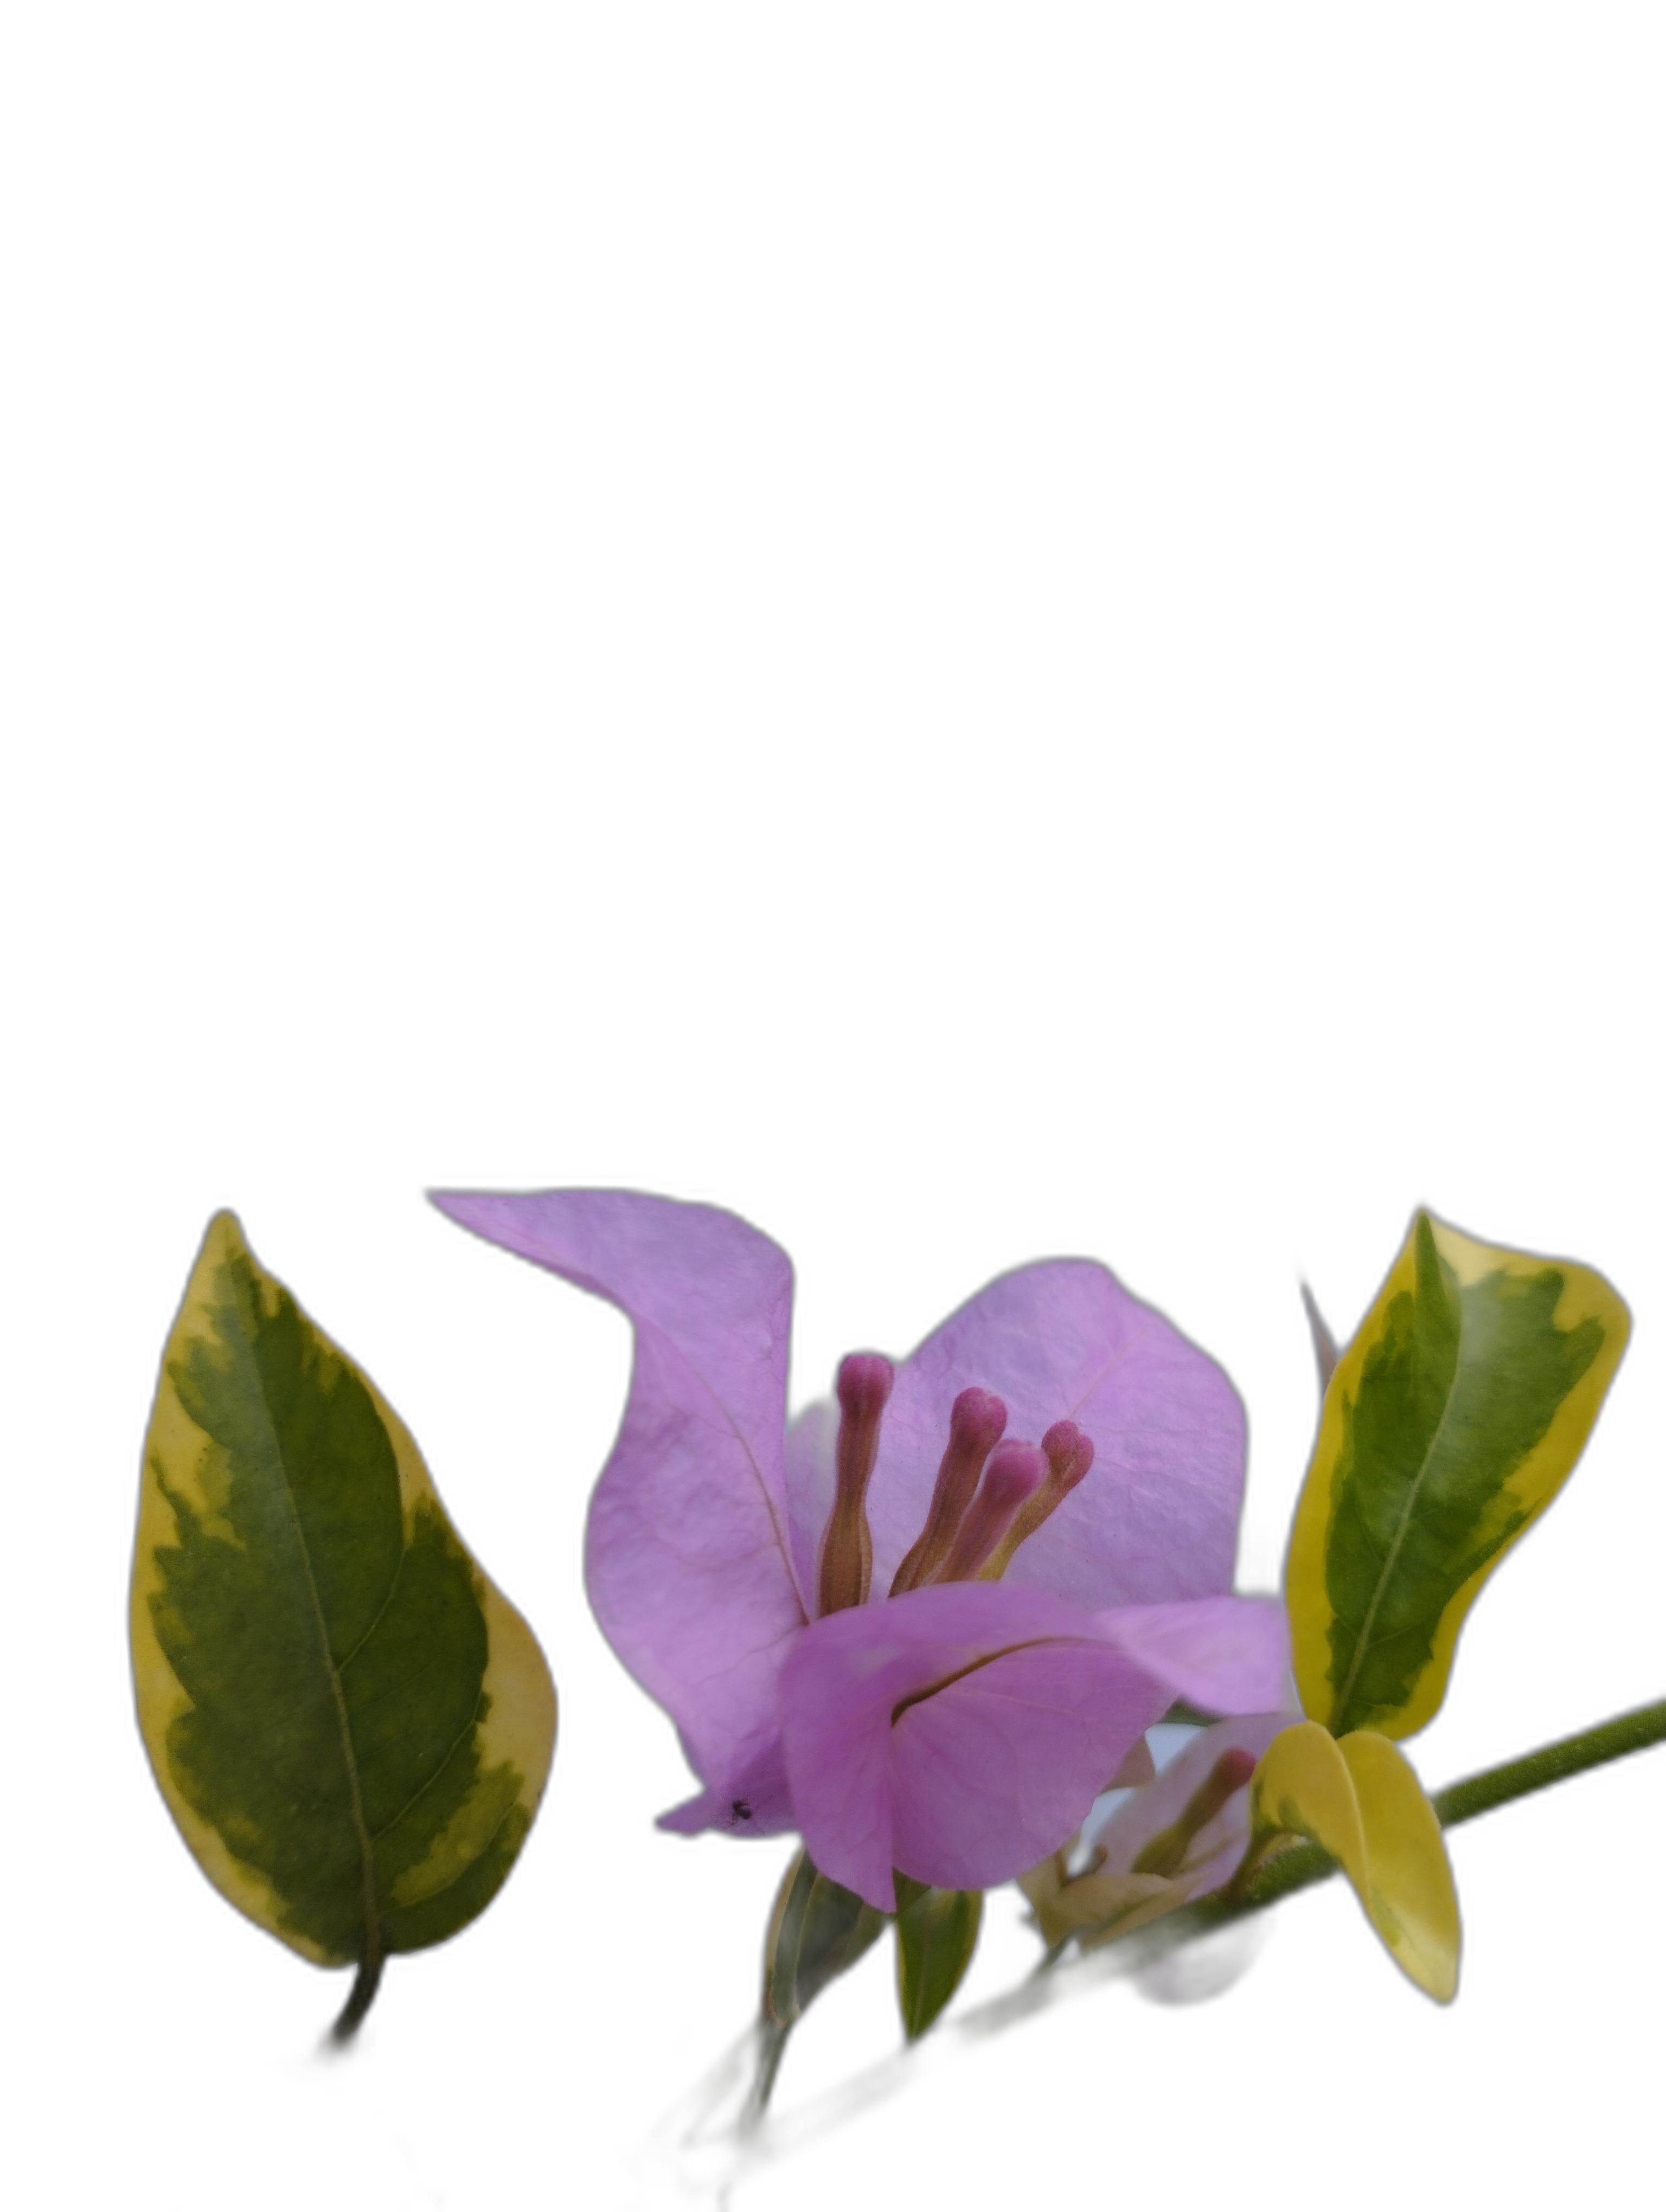
Label: Bougainvillea